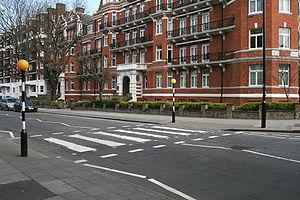
Le passage piéton. Magyar: A zebra 2007. Italiano: Le strisce pedonali oggi nel luogo attraversato dai Beatles. Norsk nynorsk: Fotgjengarovergangen ved Abbey Road. Norsk bokmål: Fotgjengerovergangen ved Abbey Road i dag. Polski: Abbey Road Studios. Русский: Переход через Эбби Роуд в 2007 году. В настоящее время расположение перехода несколько изменилось по сравнению с 1969 годом: тогда он находился не справа от дальнего фонаря, как на этой фотографии, а слева. Переход через Эбби Роуд в Сент Джонс Вуд, который The Beatles запечатлели на обложке своего последнего студийного альбома Abbey Road.
Les studios Abbey Road sont des studios d'enregistrement britannique situés à Londres, sur la rue du même nom. Ils ont été créés par EMI en novembre 1931.